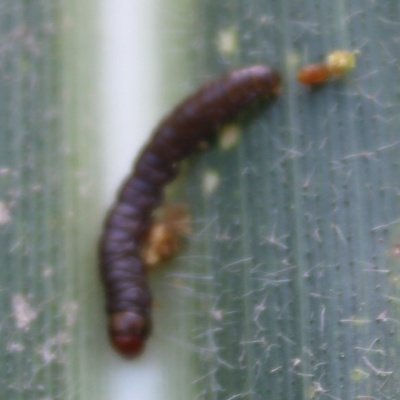
Crop: Maize
Condition: fall armyworm